Amruta Khanvilkar

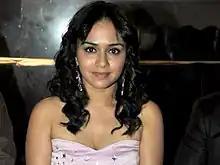
Khanvilkar in 2011 at an event

In 2011, she portrayed Marathi teacher Paranajpe Bai in Sujay Dahake's "Shala", based on Milind Bokil's novel of the same name. Keyur Seta opined, "Khanvilkar does well, she should have been given more lines" The film premiered at the New York Indian Film Festival and went on to win the Silver Lotus Award at the 59th National Film Awards. Following that, she appeared as lead in "Arjun" as a supportive girlfriend opposite Sachit Patil, the film received mixed reviews but did well commercially. Khanvilkar next accepted a role of a village girl opposite Ankush Chaudhari in the "Zhakaas", which marked her third collaboration with Zee Talkies. Chetana Panchal wrote that, "it is Amruta Khanvilkar in that typical village type but glamorous looks, invites all the attention. Her perfect accent suited to that character of Manjula has brought liveliness in every scene that she appears." The film was a major success and won three Maharashtracha Favourite Kon Awards, including Favourite Actress for Khanvilkar.